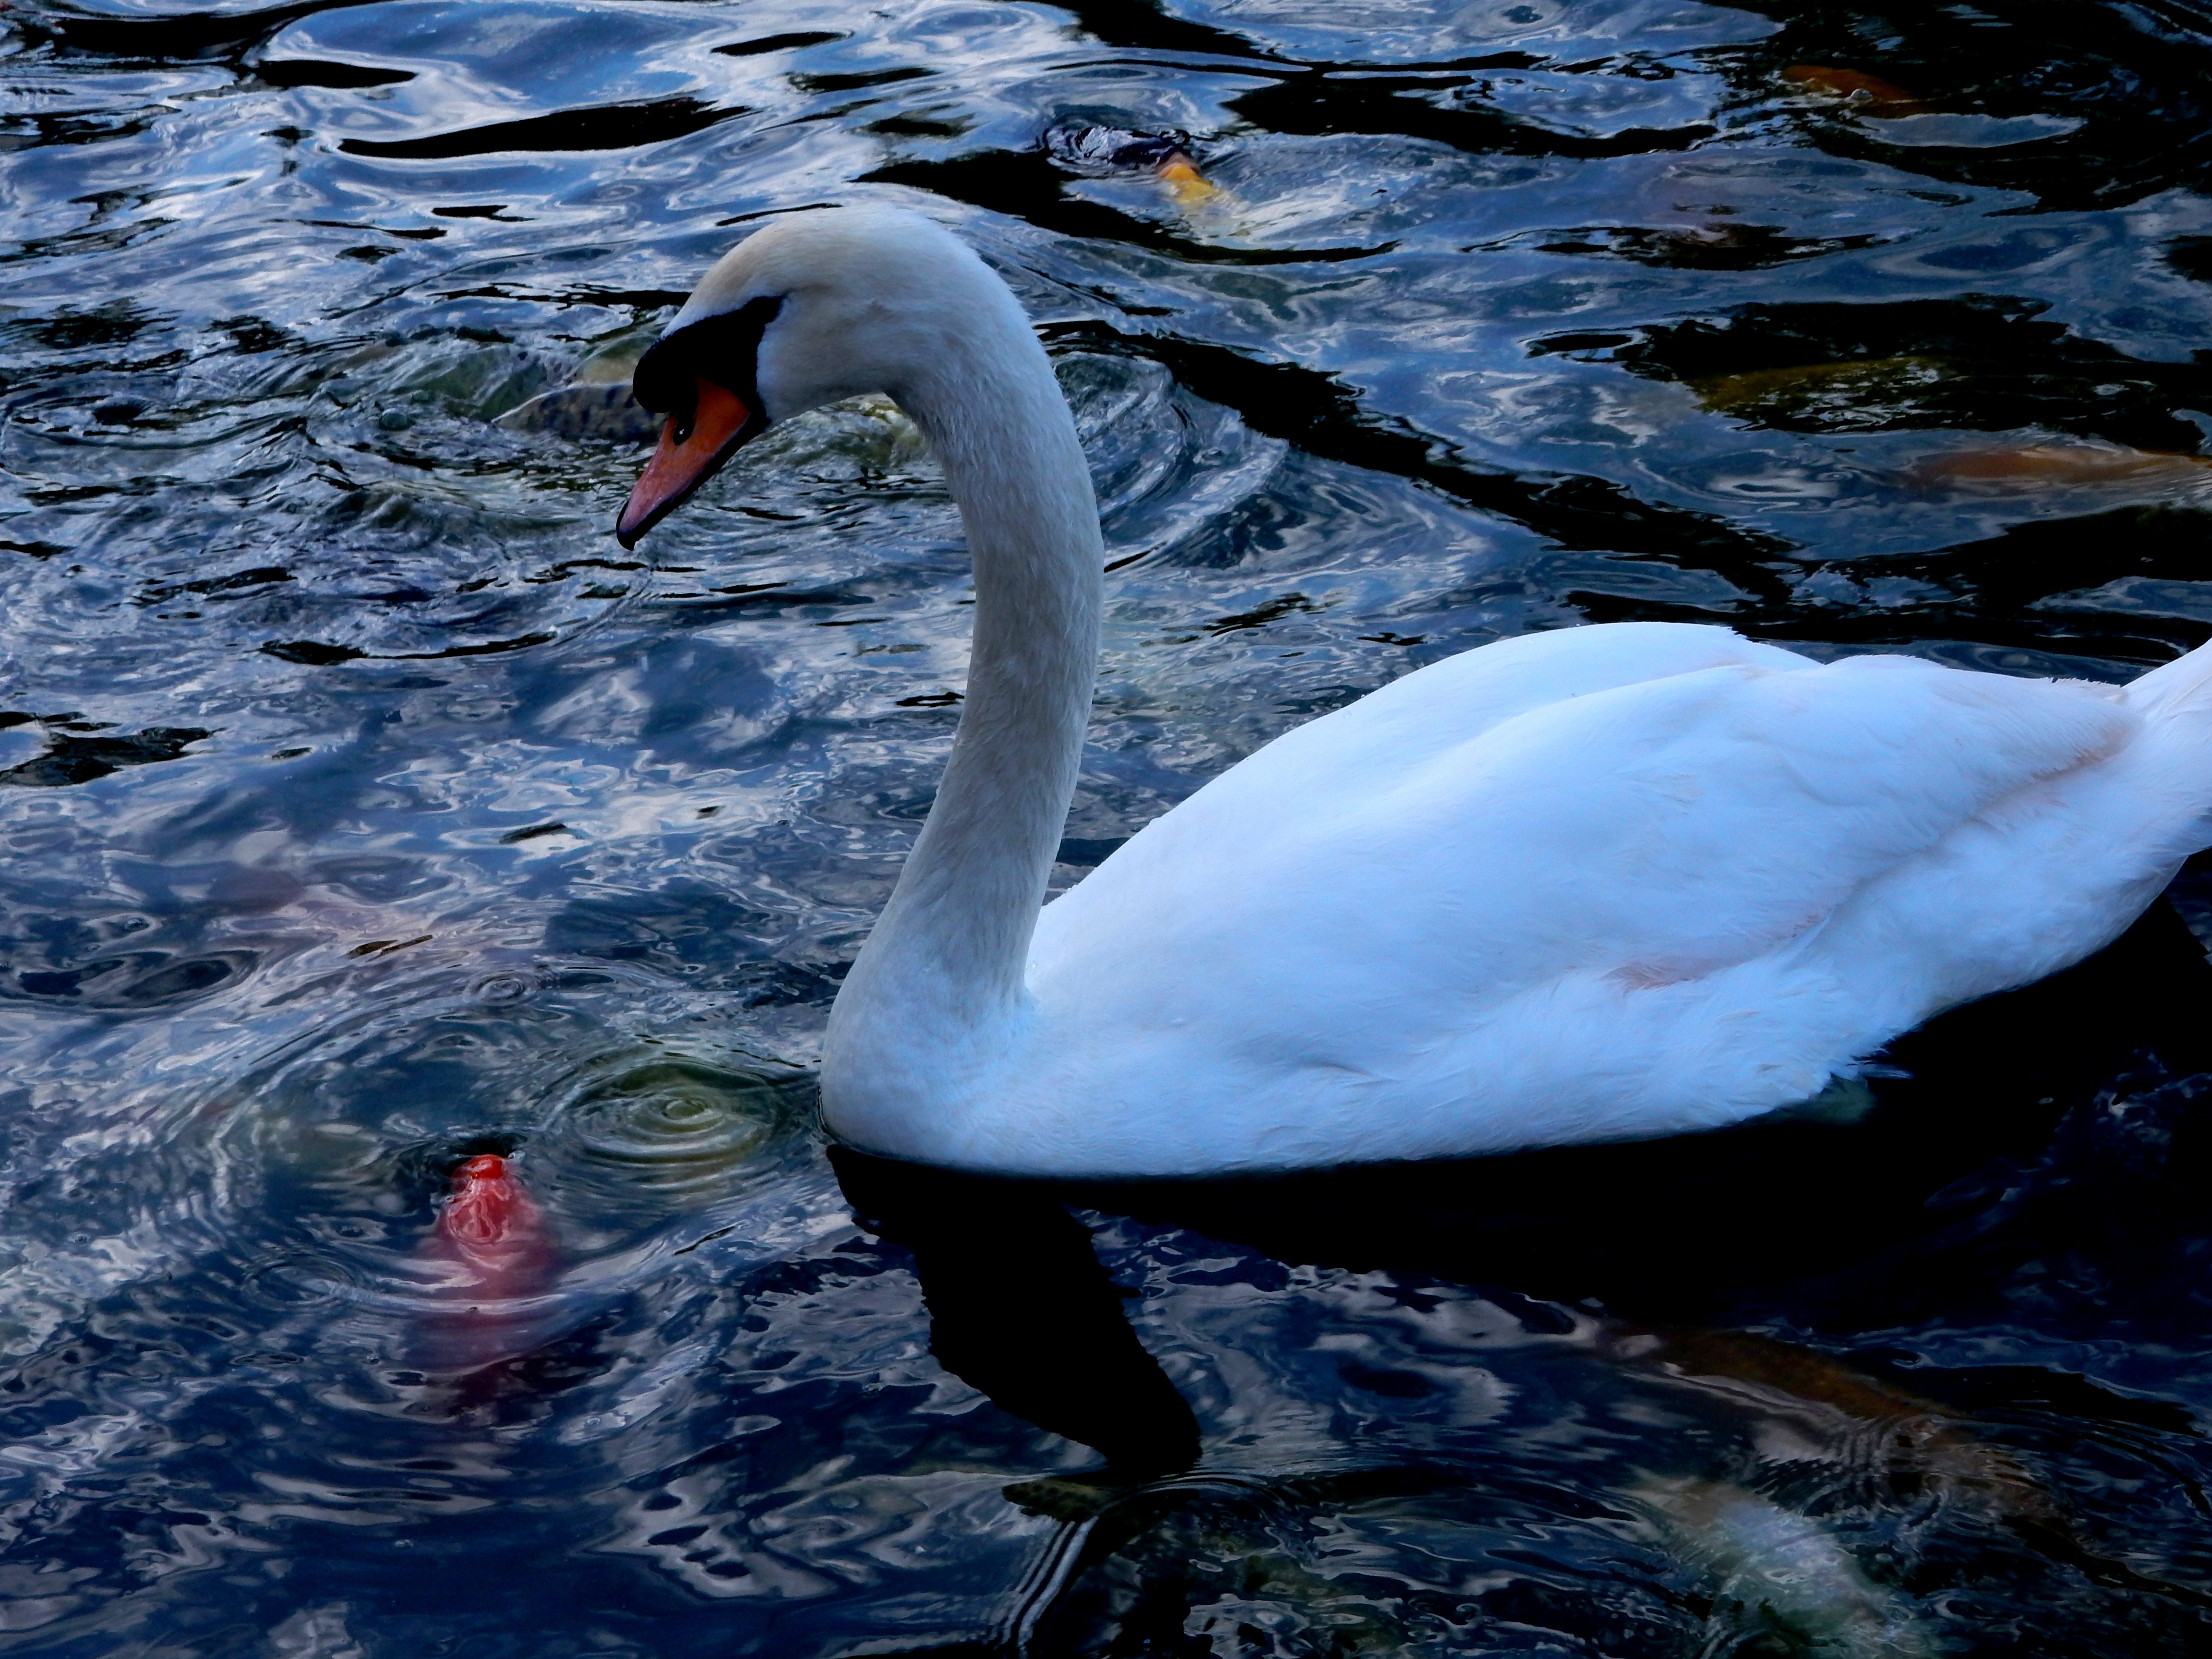
water, bird, wildlife, reflection, beak, fauna, swan, vertebrate, waterfowl, water bird, ducks geese and swans